The Hop (streetcar)

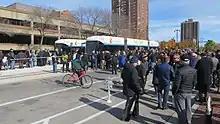
Opening-day crowd at Cathedral Square stop

In October 2017, it was announced that a 12-year sponsorship deal, including naming rights, had been reached between the Potawatomi Native American community and the city of Milwaukee. Under the agreement, the Milwaukee Streetcar was formally renamed "The Hop, presented by Potawatomi Hotel & Casino" – The Hop, for short – in exchange for $10 million in funding from the Potawatomi. These corporate sponsorship funds would also allow all Hop service to be free for the first year, city officials said.